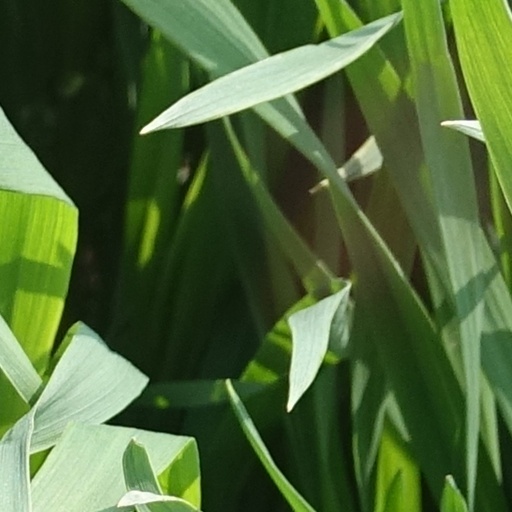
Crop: wheat